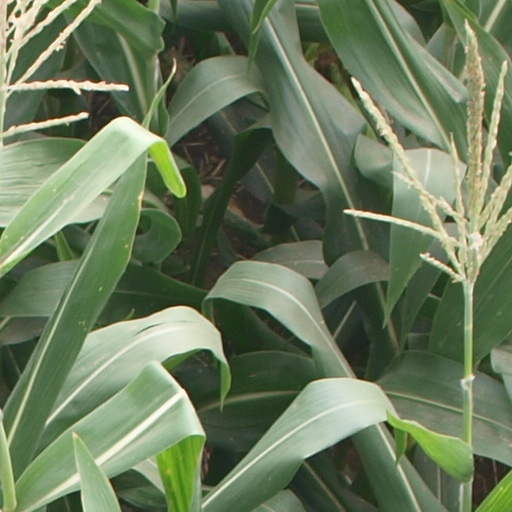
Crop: maize; corn